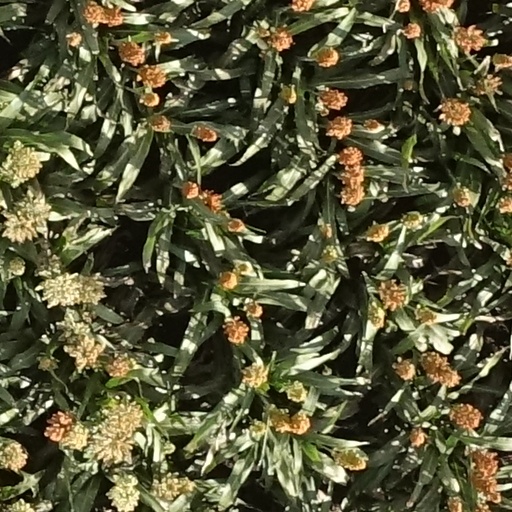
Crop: sorghum